The Wrong Doyle

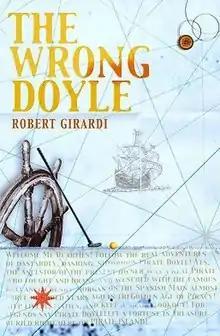
First edition

The Wrong Doyle is a mystery crime novel by Robert Girardi.